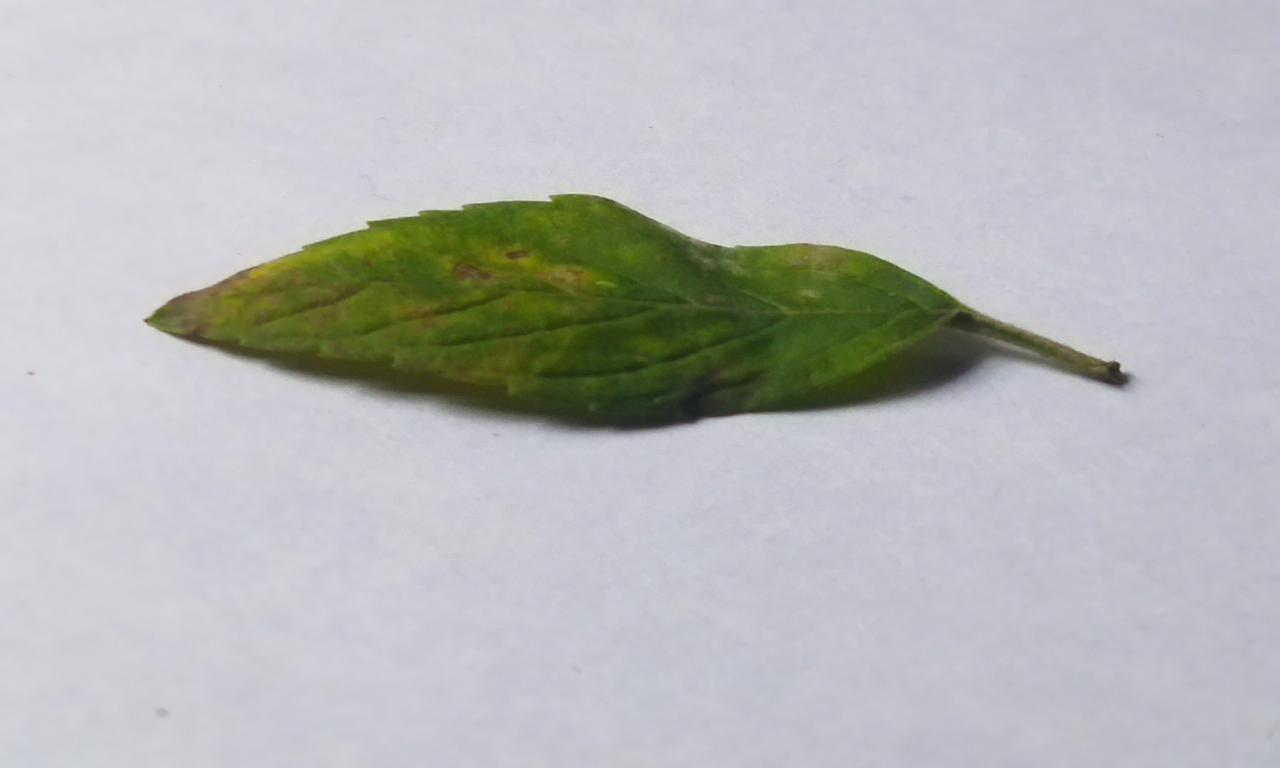
Label: Spoiled